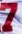
Number: 7